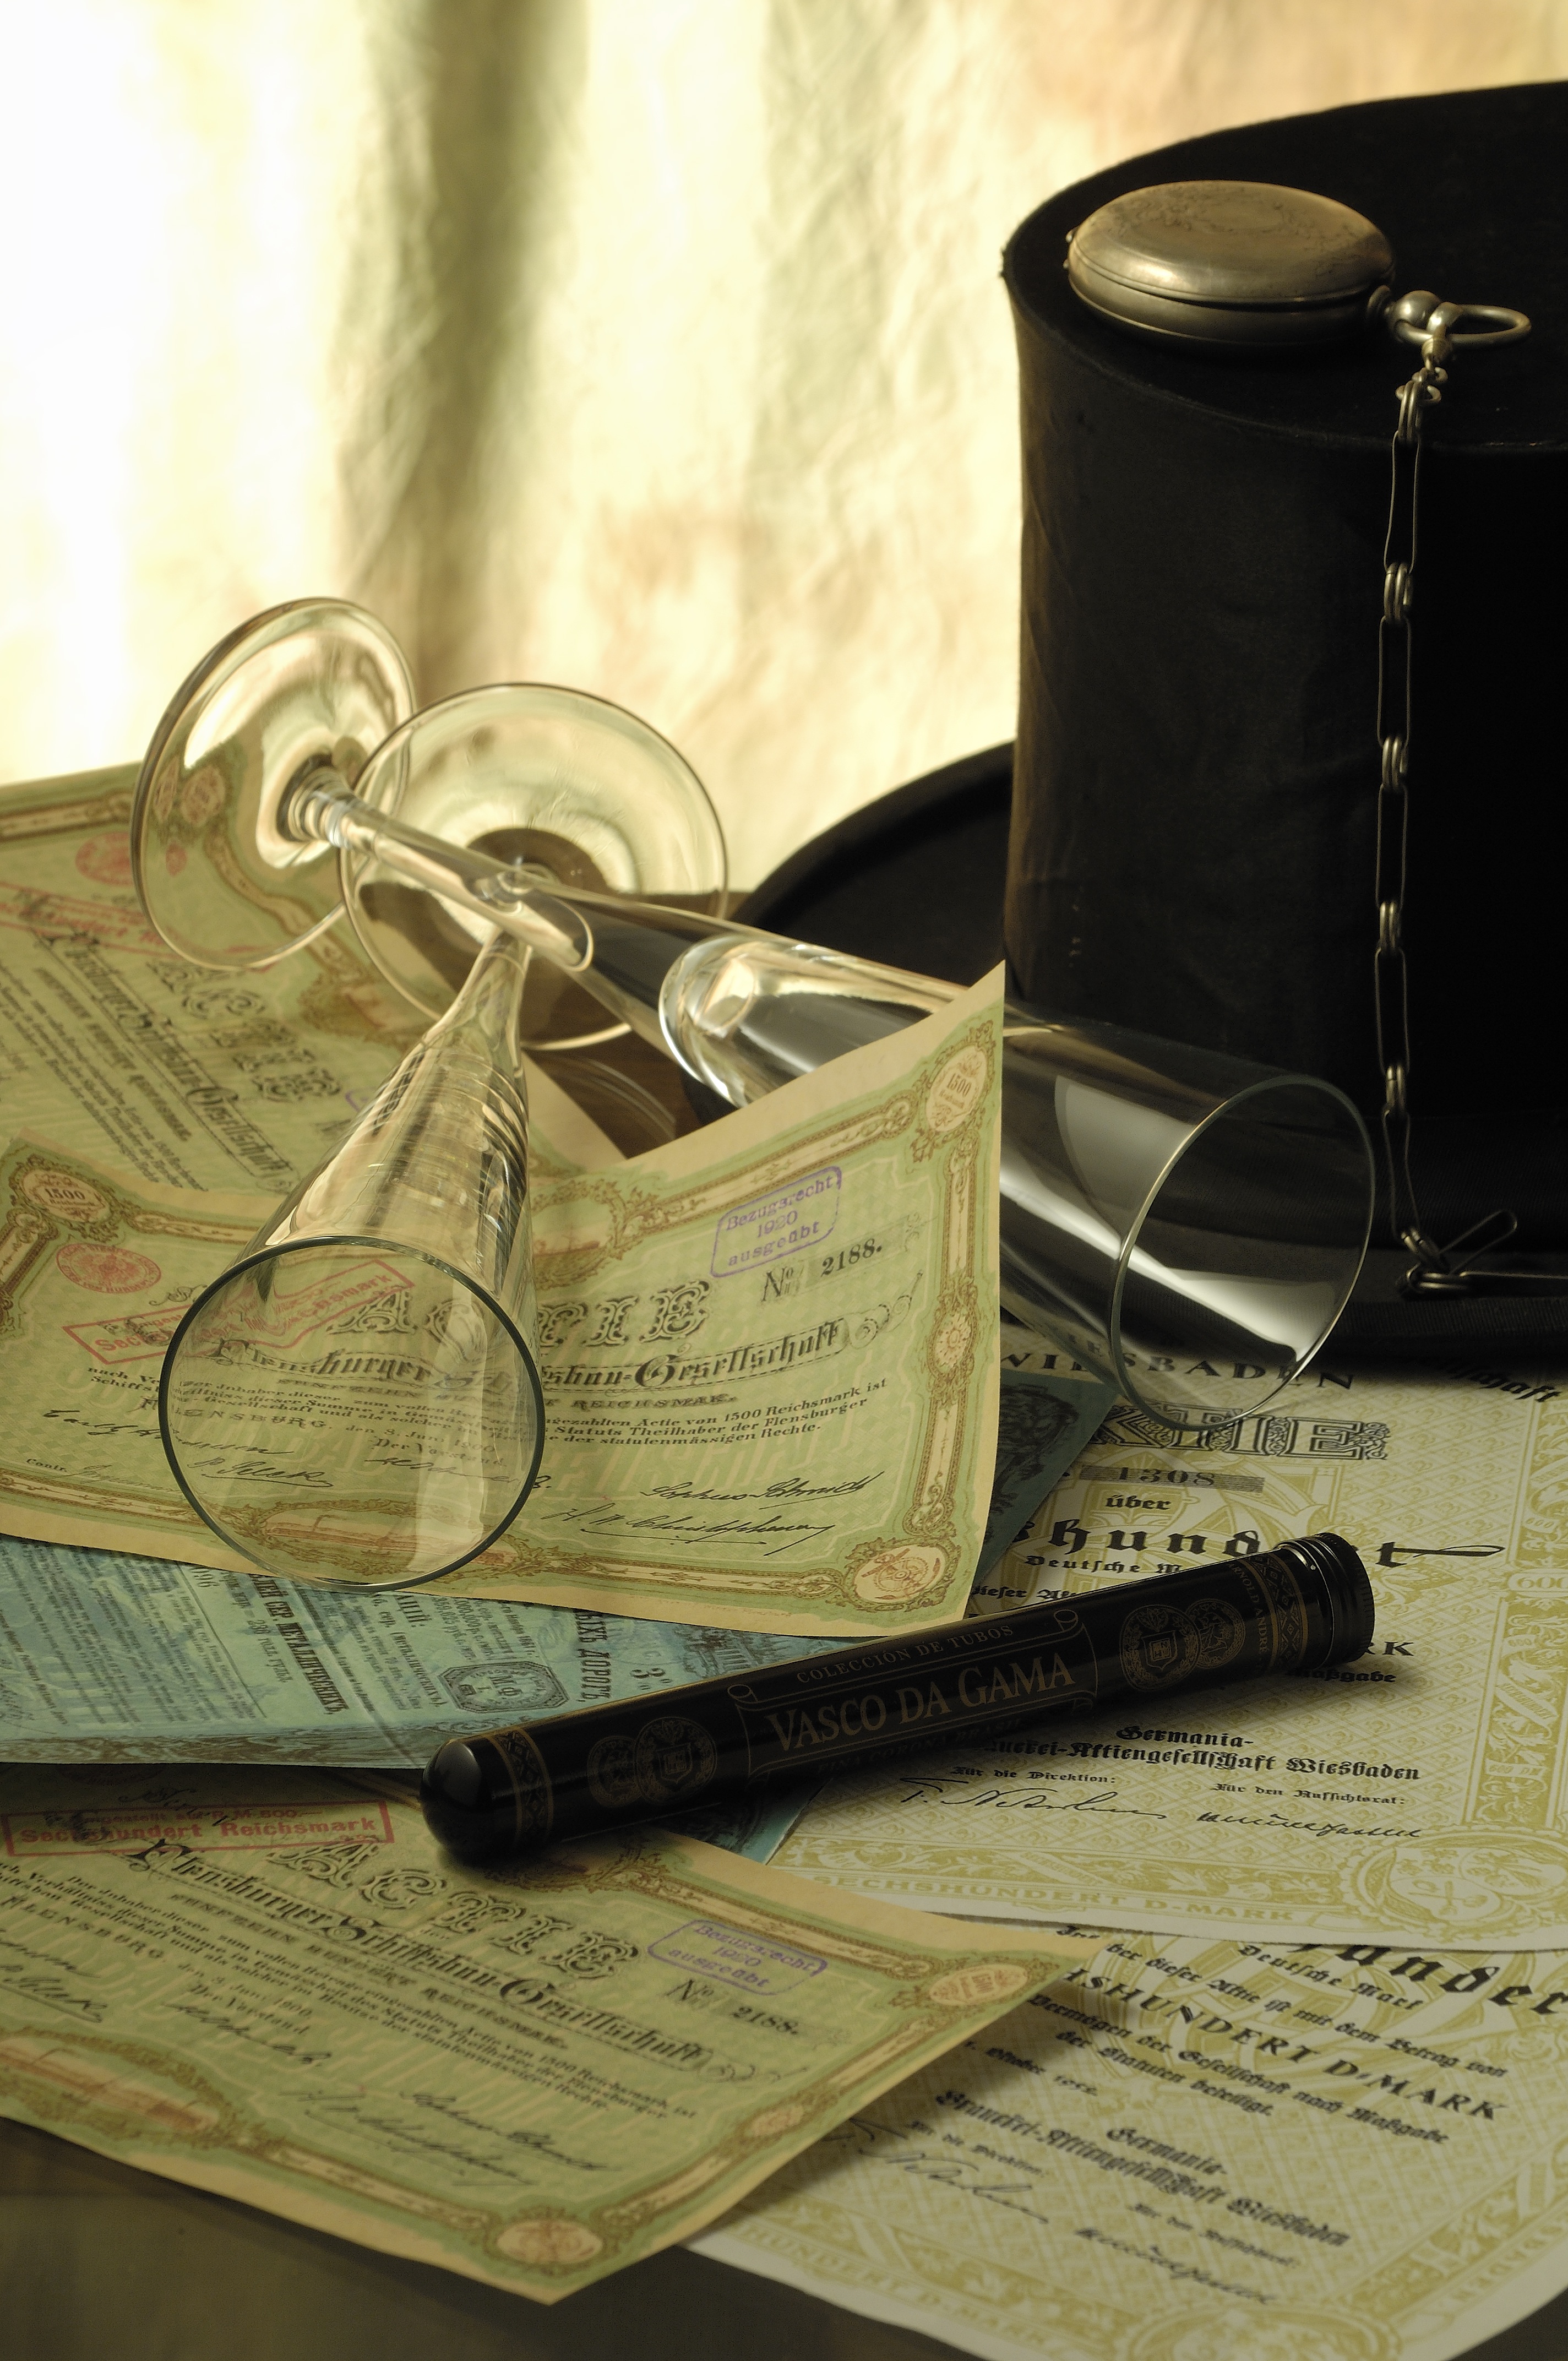
writing, wood, lighting, still life, painting, celebrate, arrangement, nostalgic, cylinder, shares, still life photography